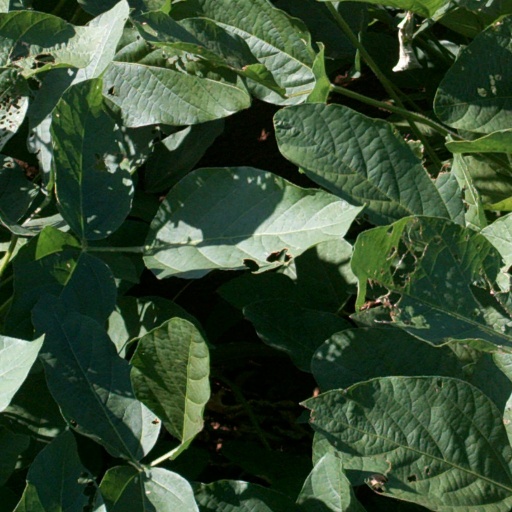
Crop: soybean